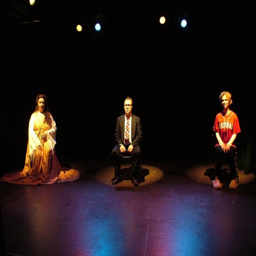
for those of us who have lived play